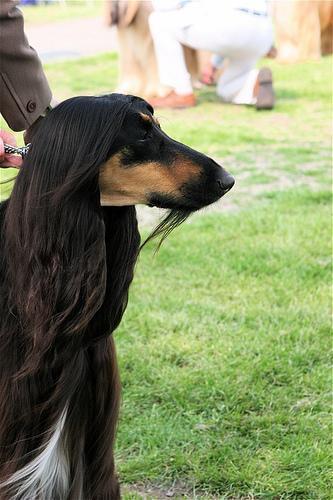
Afghan_hound